Kuse Station

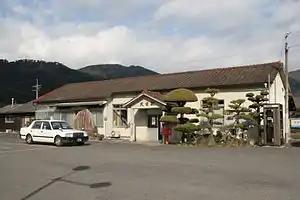
Kuse Station, January 2008

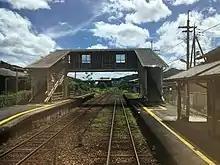
Station platforms

Kuse Station is served by the Kishin Line, and is located 118.9 kilometers from the southern terminus of the line at .